Italians in France

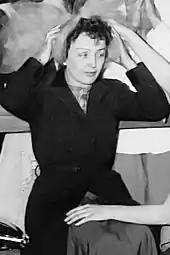
Édith Piaf

In 1931, the Italian community in France numbered over 800,000 residents, but the flow was cut short by the outbreak of World War II. At the end of the latter, migrations from Italy resumed, but they were much less important than those recorded at the end of the 19th century and the beginning of the 20th century. Starting from the 1940s, there was a decline in the number of Italian residents, due to mass naturalizations and the increase in the number of repatriations. In fact, the naturalizations carried out from 1927 to 1940 pursuant to the law of 10 August 1927 on citizenship concerned, for more than half of them, people born in Italy, or almost 260,000 people. Of these, almost 4,500 people were deprived of their French citizenship following the law of 22 July 1940, which accounted for almost a third of the disqualifications pronounced under this law promulgated by the Vichy regime.